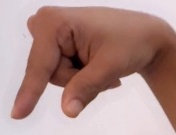
ASL sign: Q